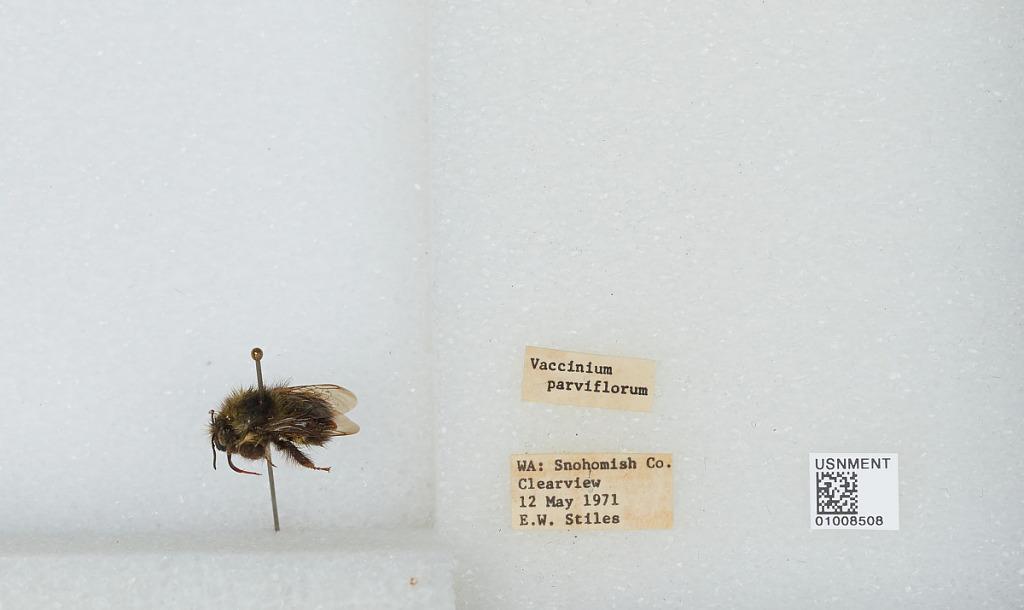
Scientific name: Bombus (Pyrobombus) flavifrons Cresson
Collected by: E. Stiles
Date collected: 1971-5-12
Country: United States
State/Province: Washington
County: Snohomish
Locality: Clearview
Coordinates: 47.8292, -122.145